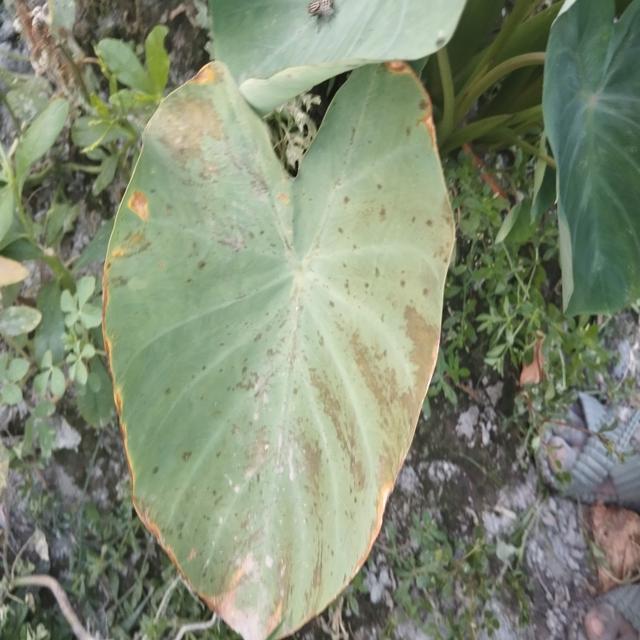
Label: Early_Blight